Aristolochia contorta

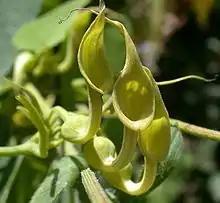

Green and purple tube shaped flowers bloom during July to August, coming out from the axils. Calyx tubes are glabrous and widen to the bottom, and narrowing towards the top they open widely like horns. One side of the lobes lengthen with sharp edges, and the length of the peduncles are - . The flowers do not have floral leaves and consist of 6 stamens and 6 pistils joined as a whole. The ovaries are very thin, long and fragile.